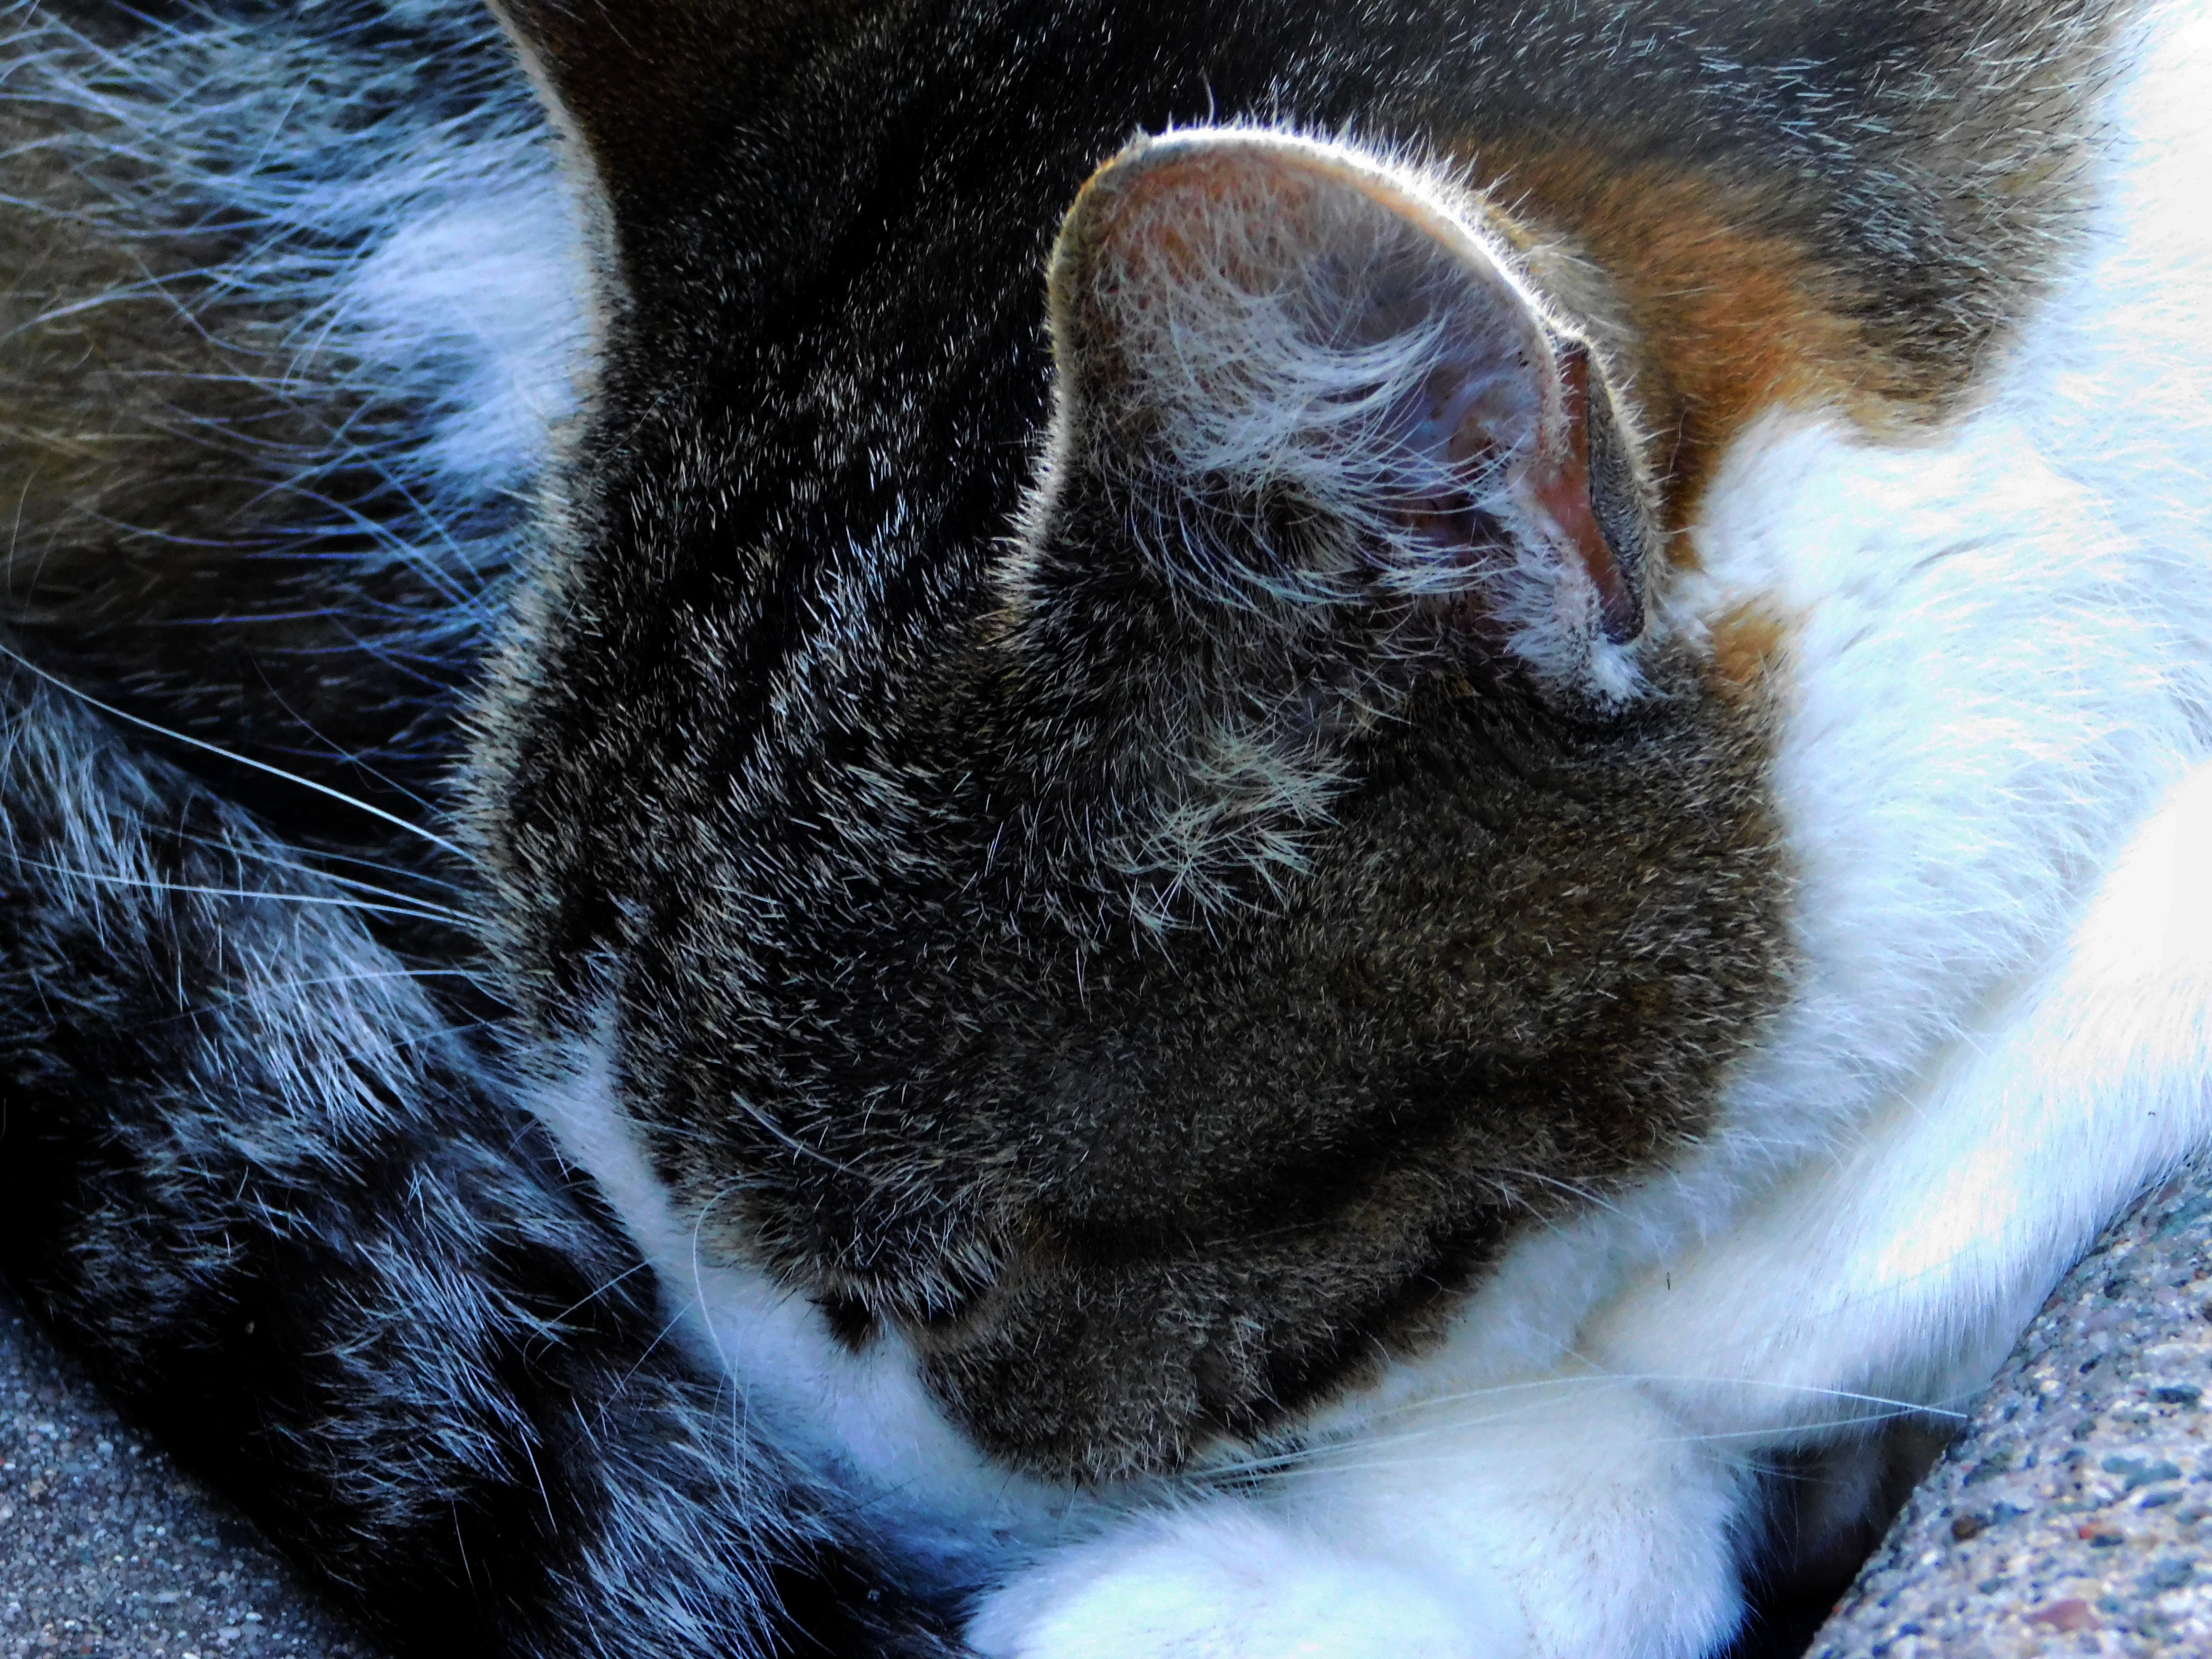
sweet, animal, cute, kitten, cat, mammal, close, close up, nose, whiskers, snout, adidas, vertebrate, mieze, mackerel, cat ears, sleeps, sleeping cat, european shorthair, cat ear, cat fur, cat sleeps, small to medium sized cats, cat like mammal, domestic short haired cat